O'Day 302

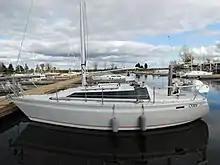
O'Day 302

The O'Day 302 is a recreational keelboat, built predominantly of fiberglass. It has a masthead sloop rig, with a fully-battened mainsail, a raked stem, a reverse transom, an internally mounted spade-type rudder controlled by a wheel and a fixed wing keel. It displaces and carries of ballast.